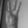
ASL letter: W